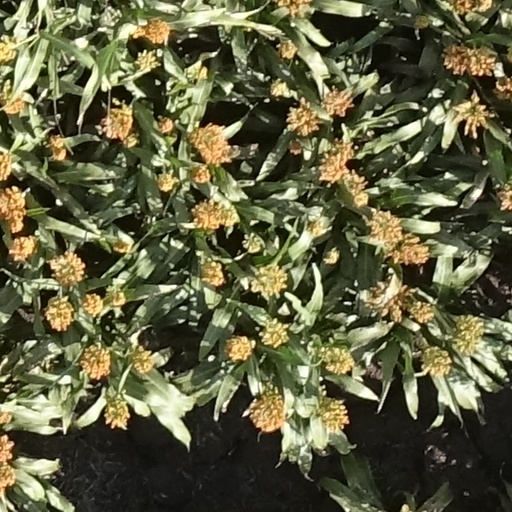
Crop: sorghum